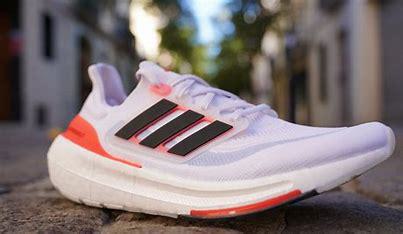
Brand: Adidas
Model: Ultraboost Light Lauf